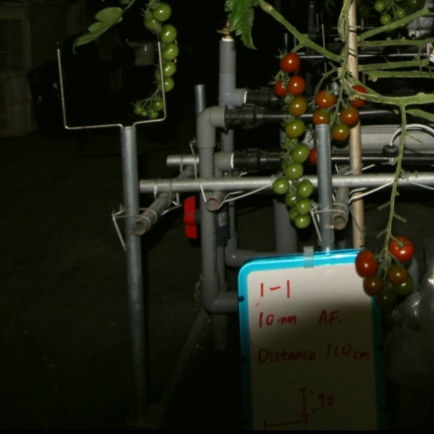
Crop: tomato